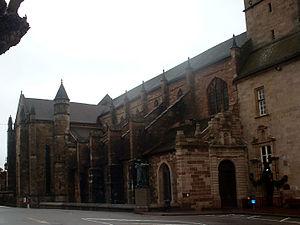
Luxeuil-les-Bains est une commune française située dans le département de la Haute-Saône en région Bourgogne-Franche-Comté. Elle fait partie de la région culturelle et historique de Franche-Comté.